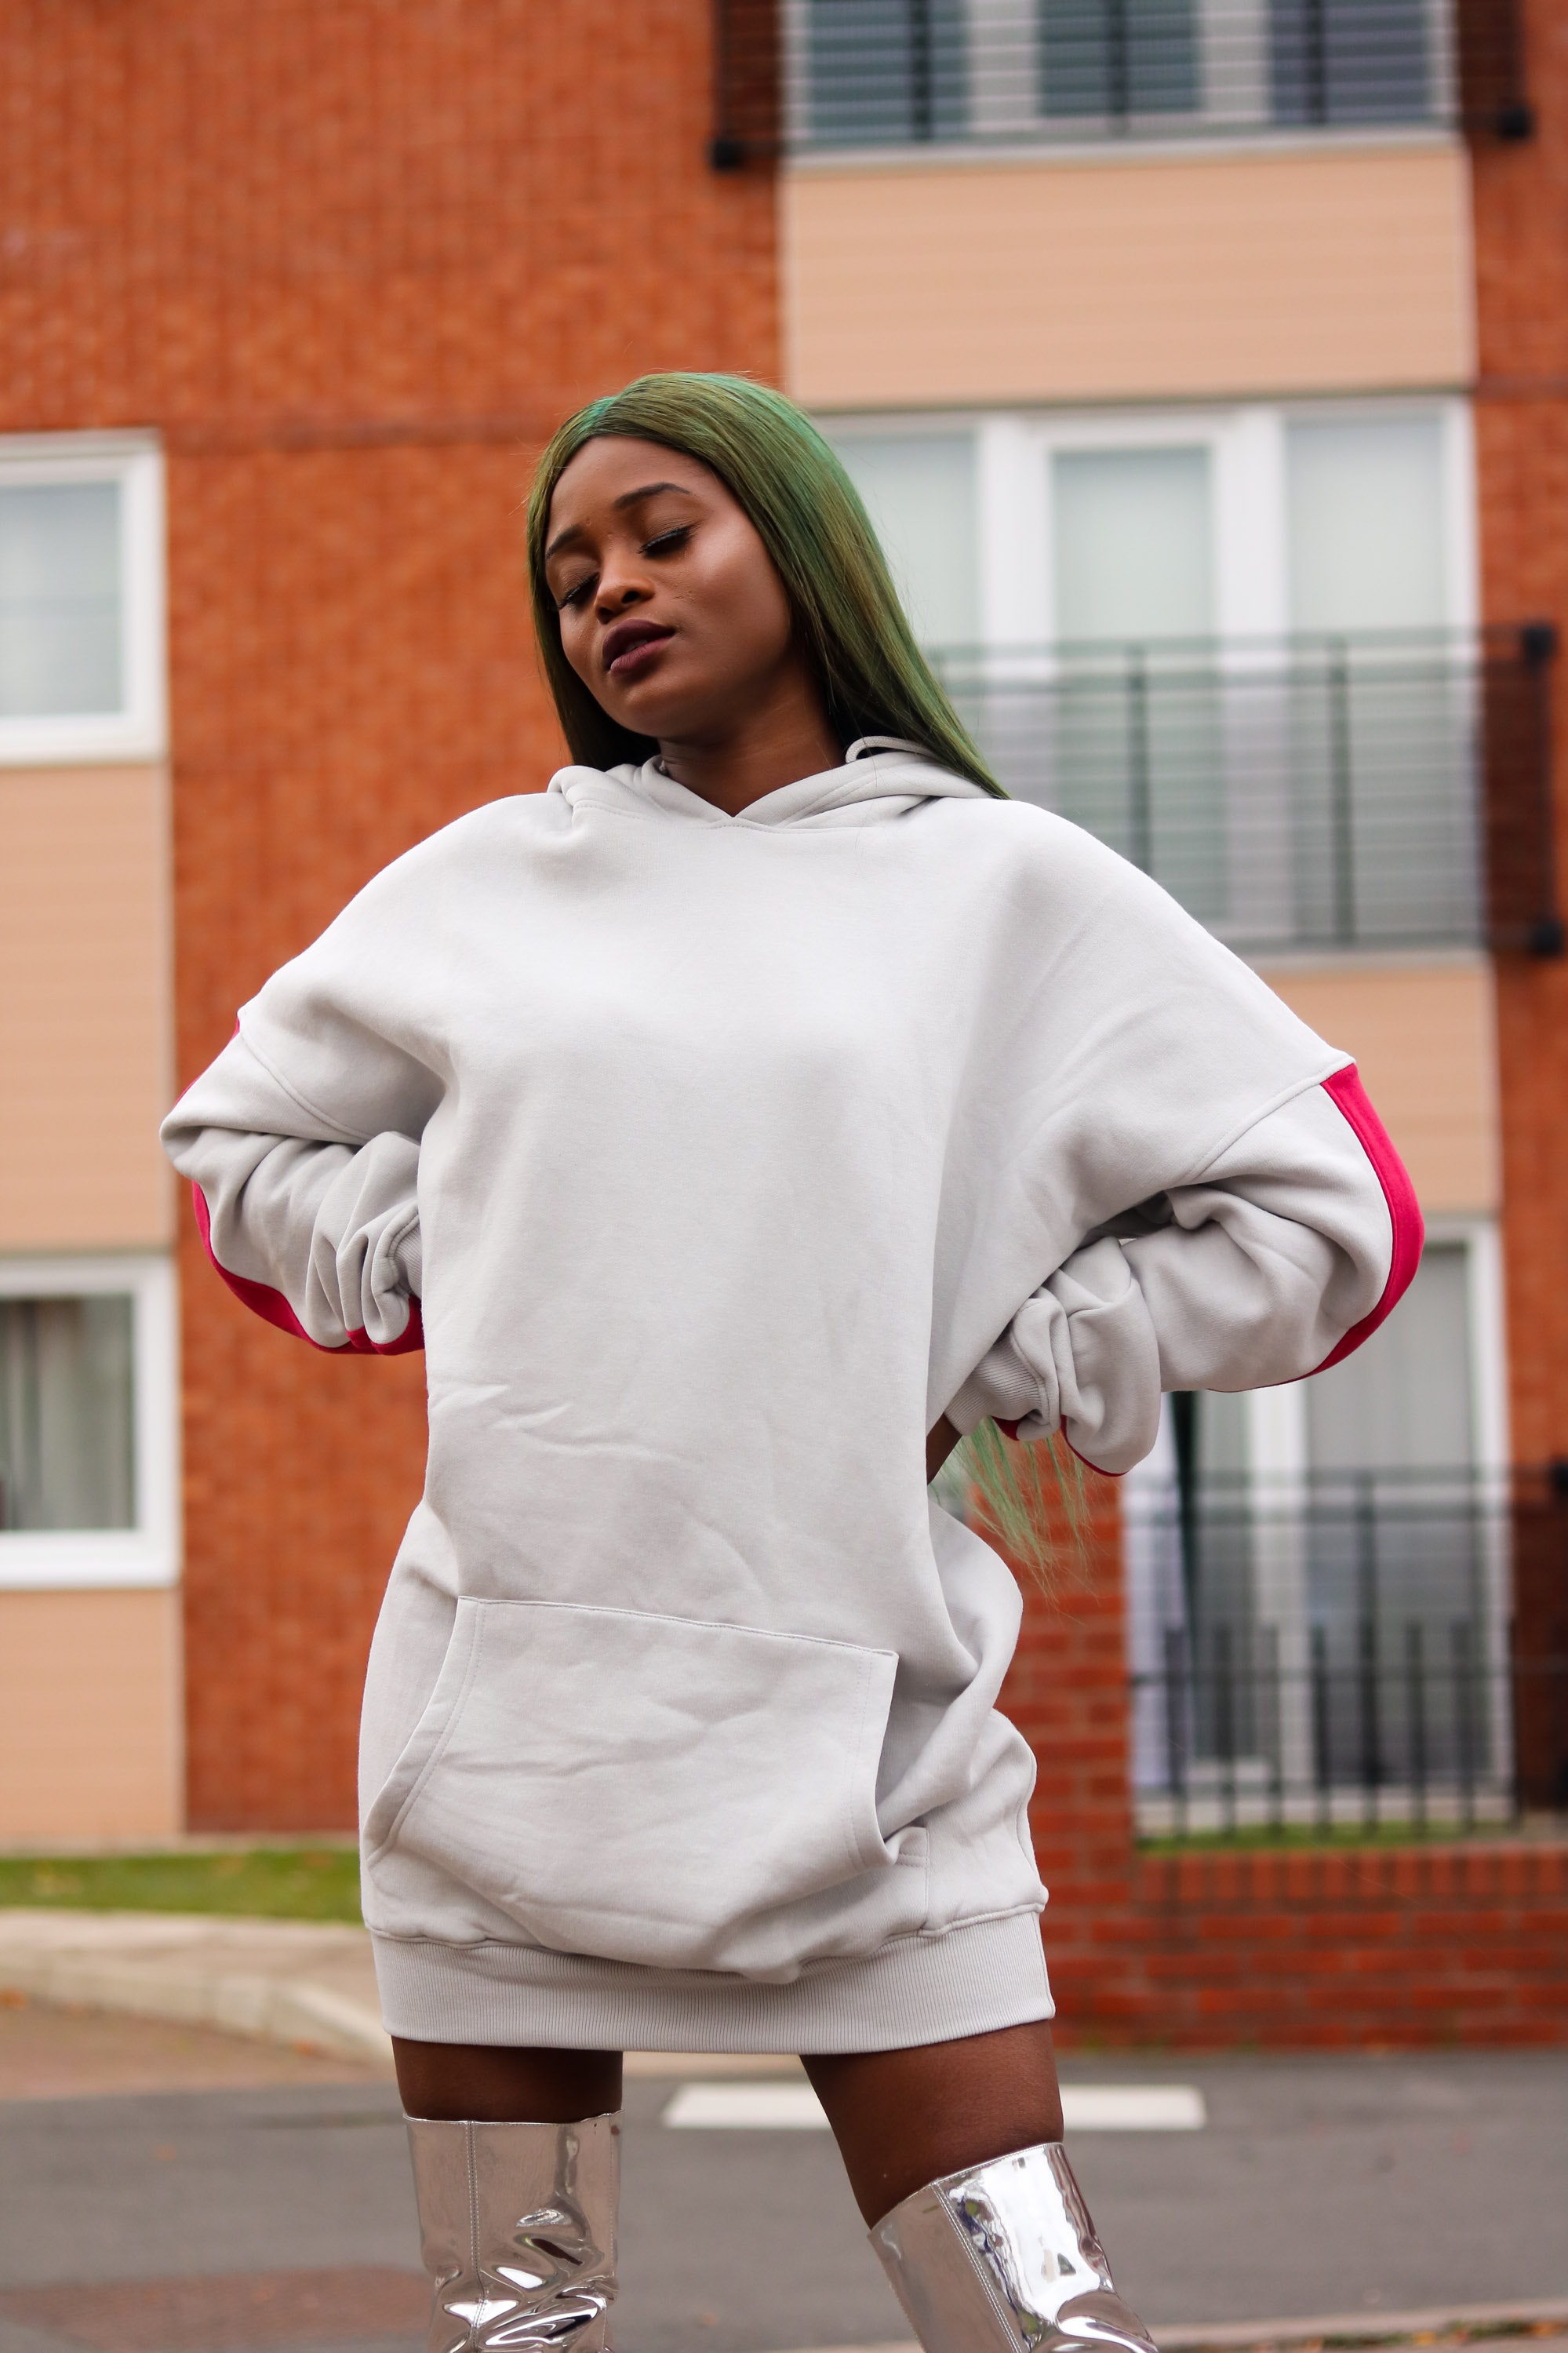
white, fashion, street fashion, outerwear, photography, costume, sleeve